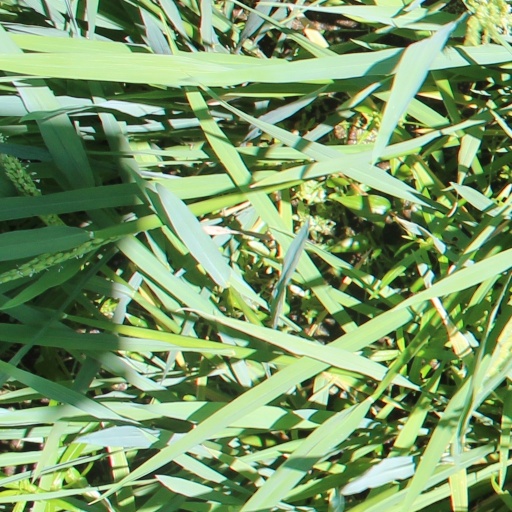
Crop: rice